Apollo 10

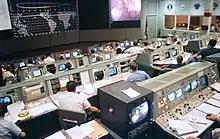
Mission Control in Houston during an Apollo 10 telecast

The crew experienced a somewhat rough ride on the way to orbit due to pogo oscillations. About 12 minutes after liftoff, the spacecraft entered a low Earth orbit with a high point of (100.32 nautical miles) and a low point of (99.71 nautical miles). All appeared to be normal during the systems review period in Earth orbit, and the crew restarted the S-IVB third stage to achieve trans-lunar injection (TLI) and send them towards the Moon. The vehicle shook again while executing the TLI burn, causing Cernan to be concerned that they might have to abort. However, the TLI burn was completed without incident. Young then performed the transposition, docking, and extraction maneuver, separating the CSM from the S-IVB stage, turning around, and docking its nose to the top of the lunar module (LM), before separating from the S-IVB. Apollo 10 was the first mission to carry a color television camera inside the spacecraft, and mission controllers in Houston watched as Young performed the maneuver. Soon thereafter, the large television audience was treated to color views of the Earth. One problem that was encountered was that the mylar cover of the CM's hatch had pulled loose, spilling quantities of fiberglass insulation into the tunnel, and then into both the CM and LM. The S-IVB was fired by ground command and sent into solar orbit with a period of 344.88 days.